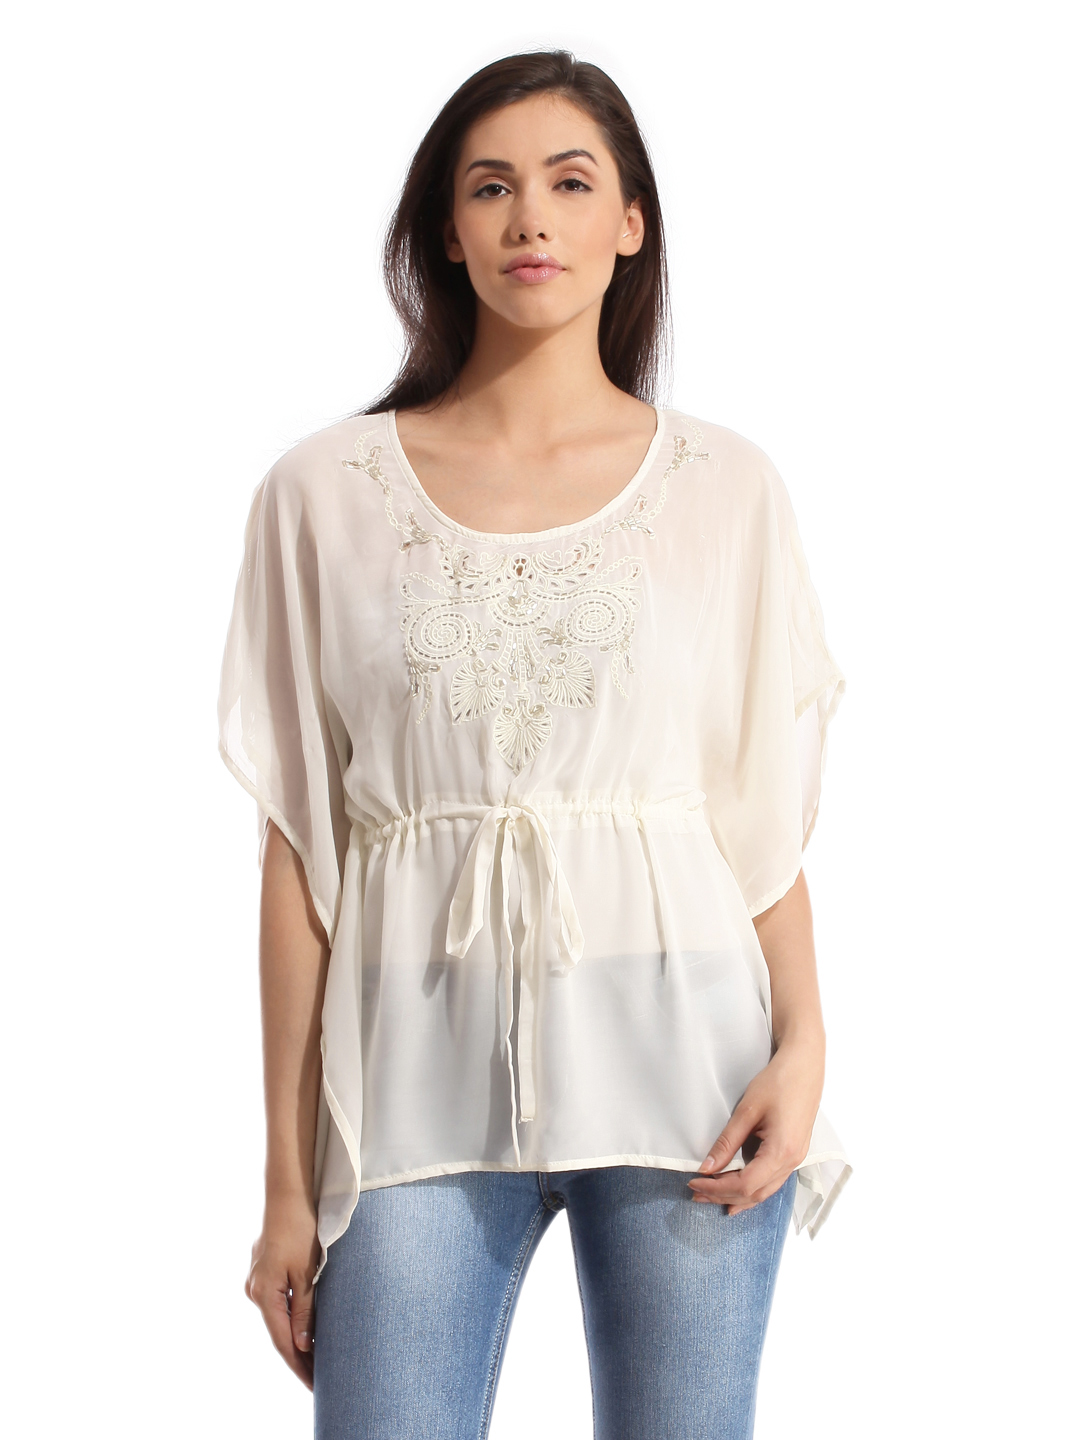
Tonga Women Cream-Coloured Top
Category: Apparel / Topwear / Tops
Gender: Women
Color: Cream
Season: Summer 2012
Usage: Casual